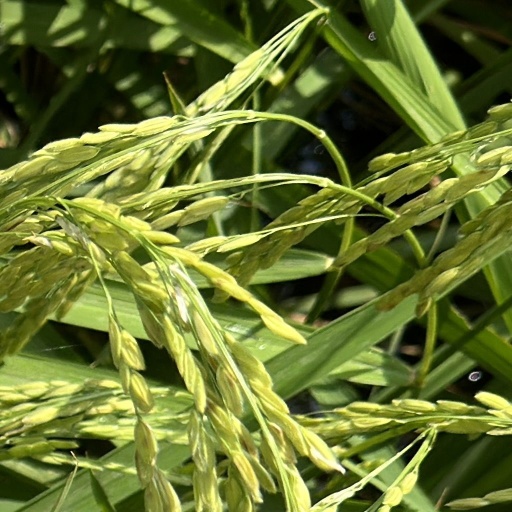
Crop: rice